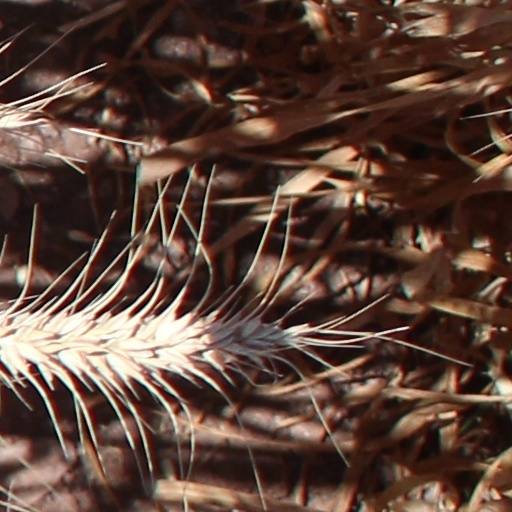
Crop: wheat